The Tumbledown Dick

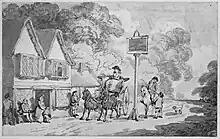
"The Posting House Tumbledown Dick", a watercolour of the pub painted in 1782 by Thomas Rowlandson.

It was during the 18th century that the pub was first used as a post house, and it was described at the time as a hub of the community. By the 19th century, the building had become a "Posting Inn", with stagecoaches and road wagons stopping there on their way between Southampton and London, and was also the location of a fish market for Farnborough and the neighbourhood. The pub sign showed a man in top-boots, with pipe and glass, falling under a table; after the Crimean War, this was changed at the request of the Army into a falling Hussar.